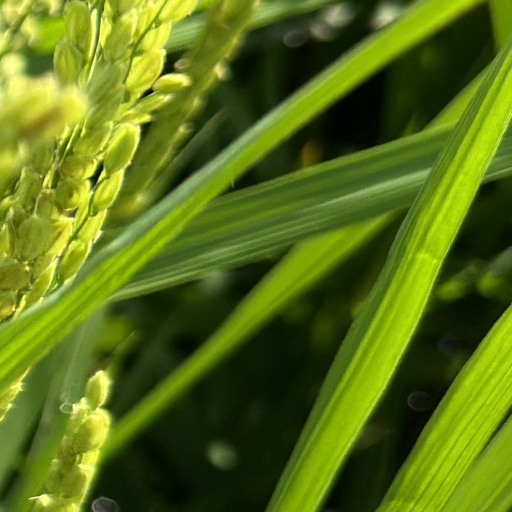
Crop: rice